Wilhelm Ostwald

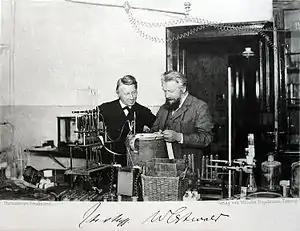
Jacobus van 't Hoff (left) and Wilhelm Ostwald

Ostwald also conducted significant research on dilution theory leading to his conceptualization of the law of dilution which at times is referred to as "Ostwald's Dilution Law". This theory holds that the behavior of a weak electrolyte follows the principles of mass action, being extensively dissociated at infinite dilution. This characteristic of weak electrolytes can be observed experimentally, such as by electrochemical determinations.